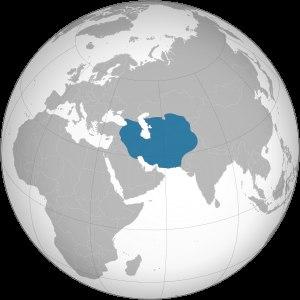
Cette liste présente les dirigeants de la Perse et de l'Iran.